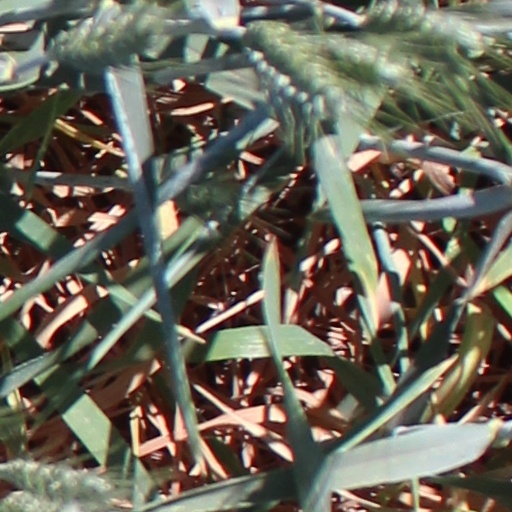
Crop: wheat